Manuel Pena Garces

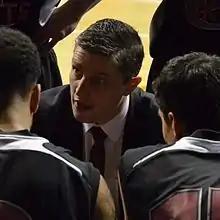
Manuel Peña Garcés in time out during the National Cup Final 2015

Manuel Peña Garcés (born 2 January 1983) is a Spanish basketball coach, who is currently the coach of Kagoshima Rebnise of the B.League. He was last coaching at Satria Muda Pertamina of the Indonesian Basketball League (IBL) and Gran Canaria at Liga Endesa and the EuroCup as assistant coach alongside head coach Jaka Lakovic, they won the EuroCup title in 2023.